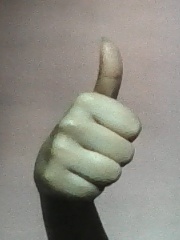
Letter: aleff